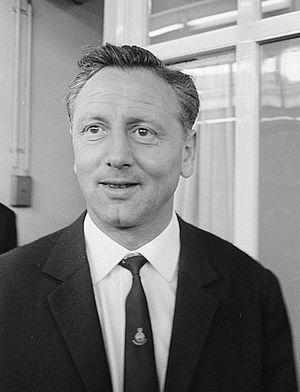
Rudolf Illovszky est un joueur de football international hongrois d'origine polonaise, qui évoluait au poste de milieu de terrain, avant de devenir entraîneur.